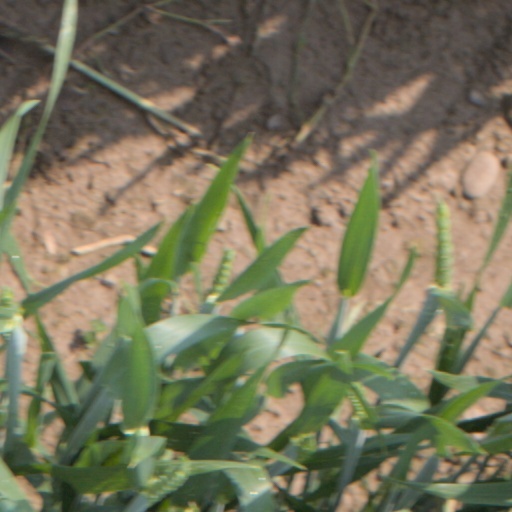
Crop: wheat